Williamsburg, Brooklyn

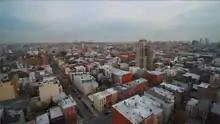

In the 1990s a large number of experimental media groups and street theater troupes emerged in Williamsburg which deliberately situated their screens and interactive performances in social and physical environments. These Immersionist groups included the Floating Cinema, Fake Shop, Nerve Circle, The Outpost, Ocularis, The Pedestrian Project and Hit and Run Theater. Galapagos Art Space, which first opened in Williamsburg in 1996, hosted the Ocularis media collective's roof screenings and was a major host of New Burlesque theater. More recently Williamsburg contains indie theater spaces such as the Brick Theater. The Williamsburg Independent Film Festival was founded in 2010. Williamsburg also contains the first-run multiplex theater known as Williamsburg Cinemas, which opened on December 19, 2012.